Burger Chef

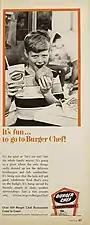
Burger Chef advertisement (1966).

Burger Chef spread across the United States, following a strategy of opening outlets in smaller towns.